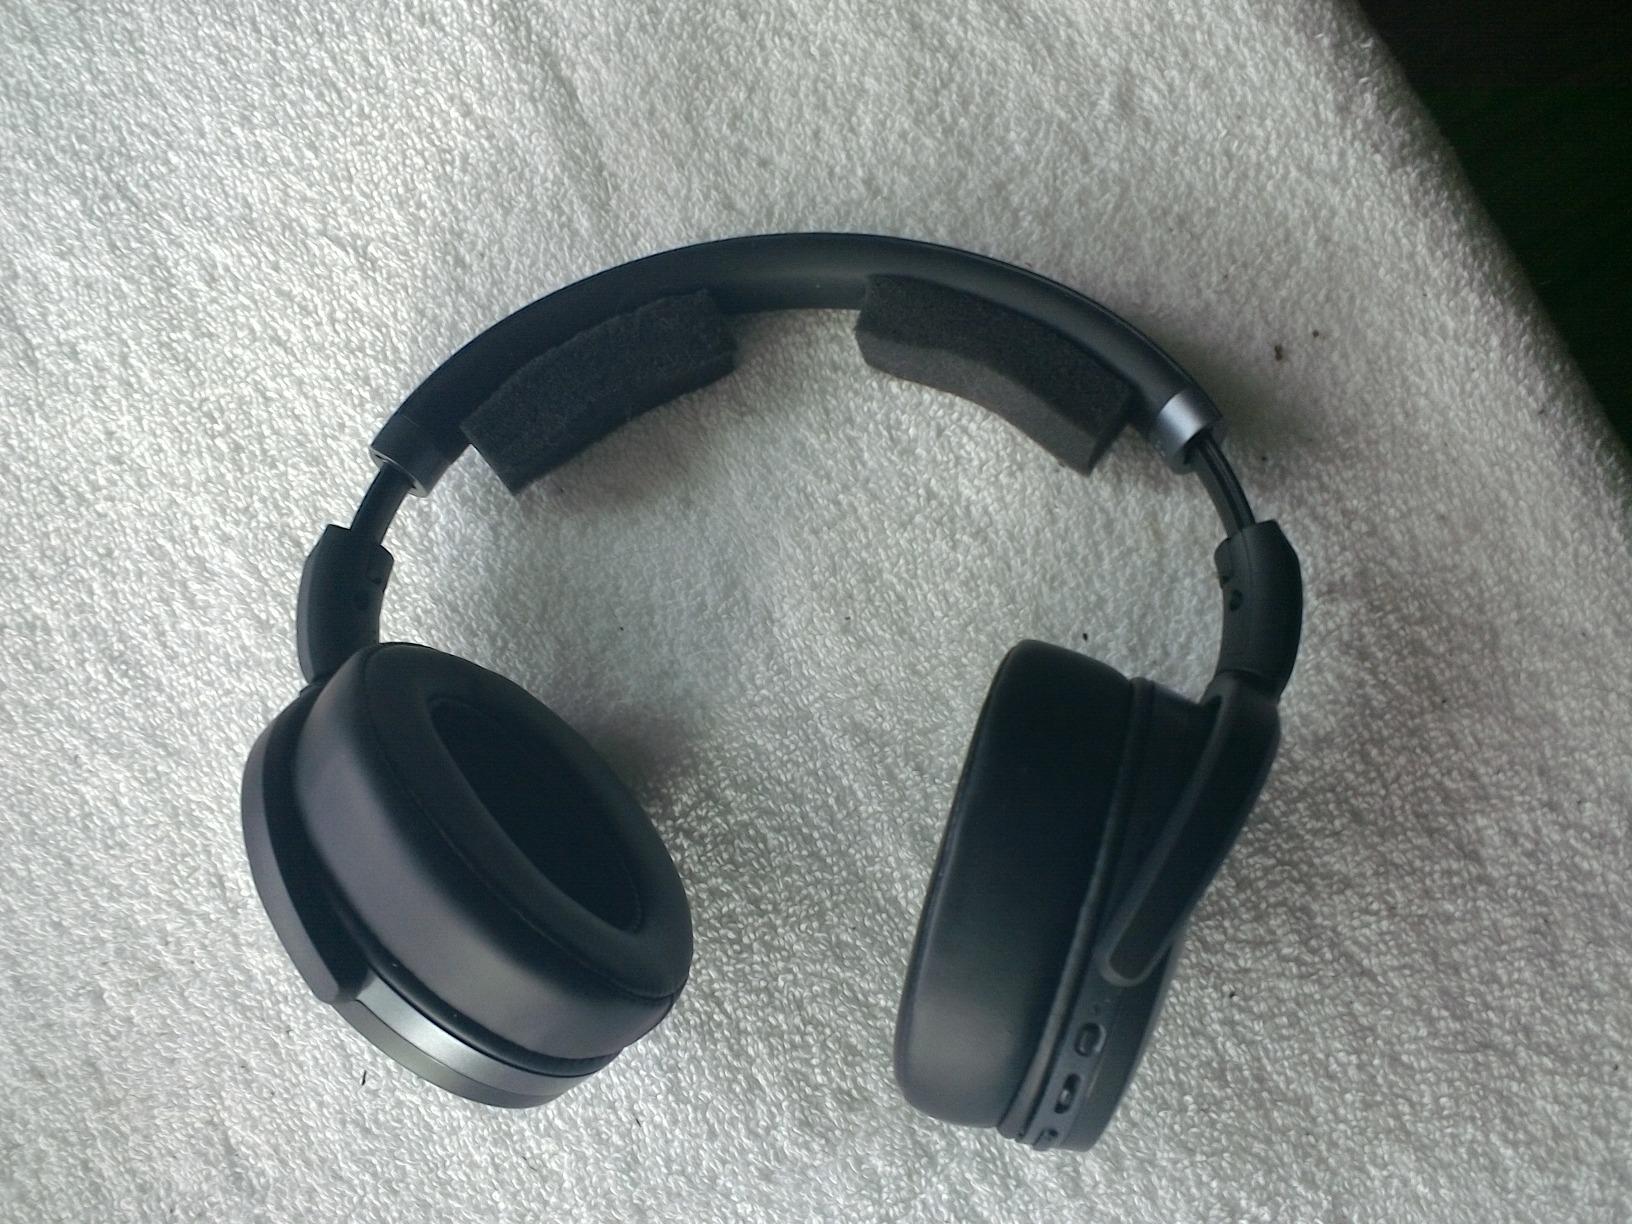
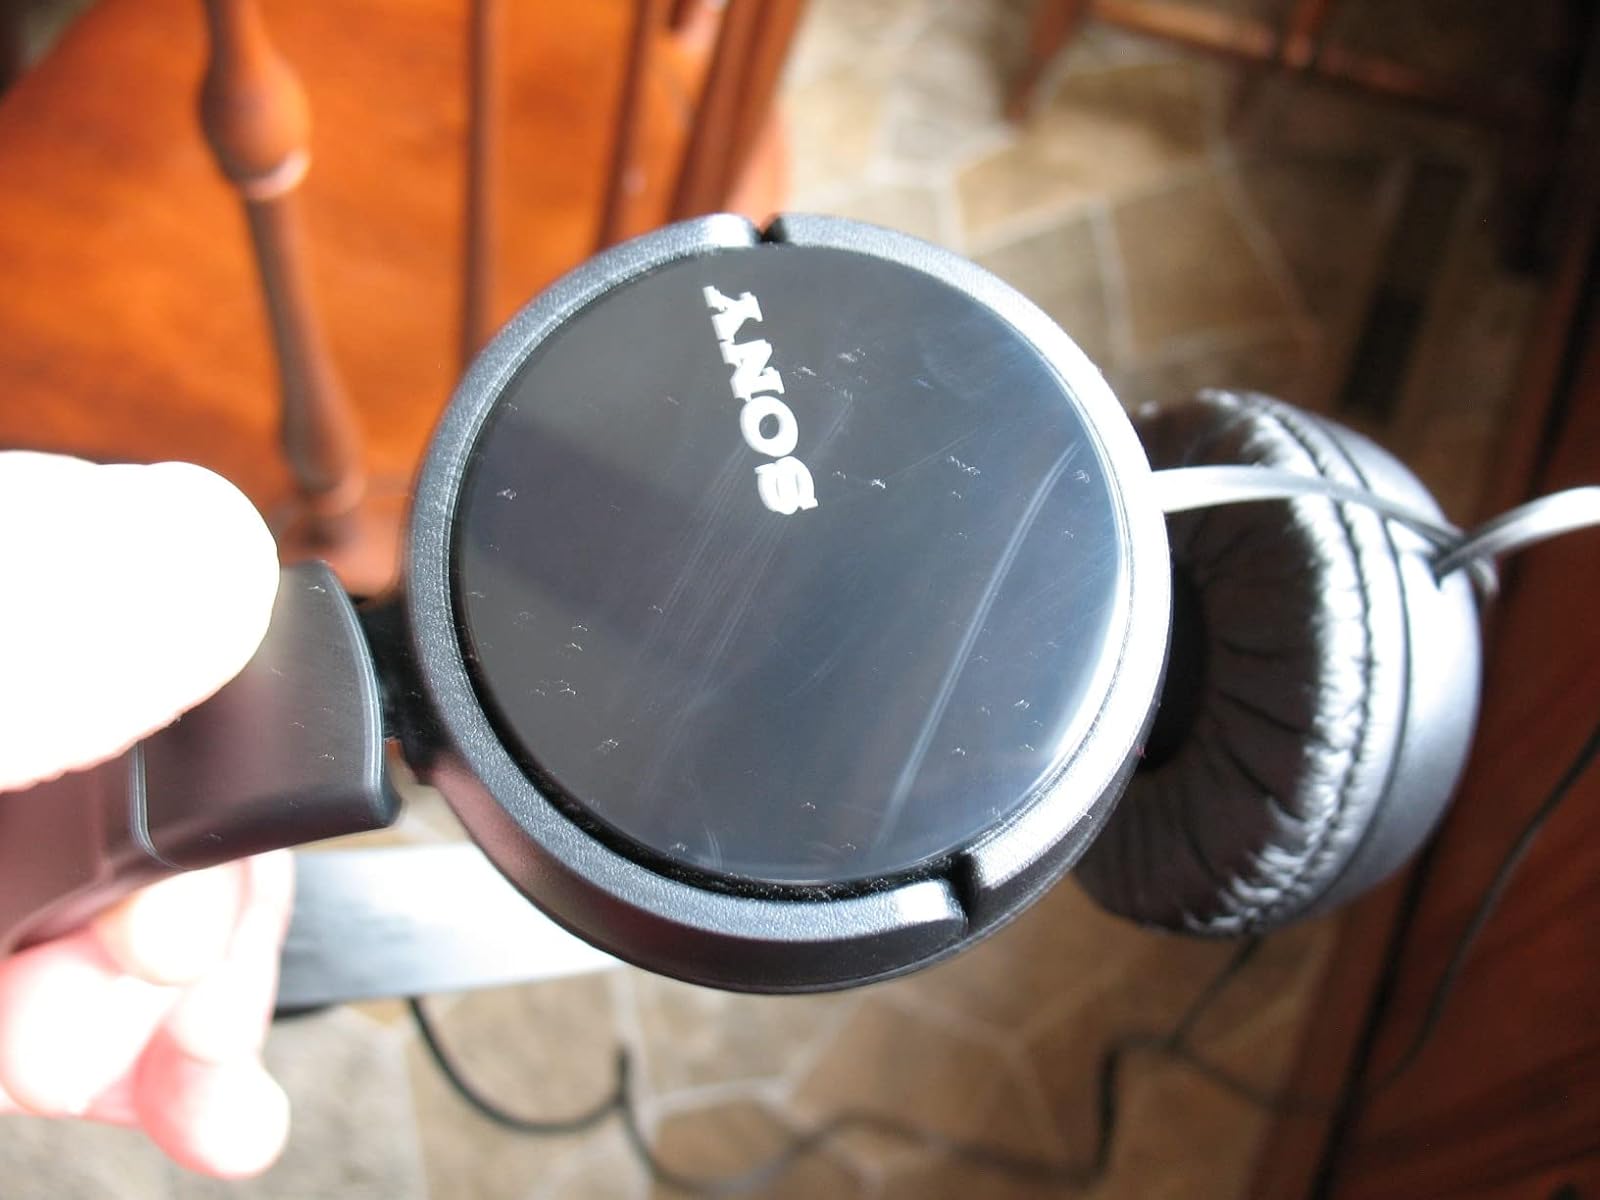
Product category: headphones
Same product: no